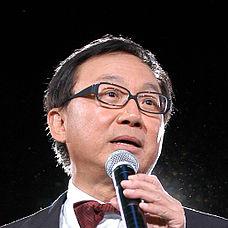
Age: 62